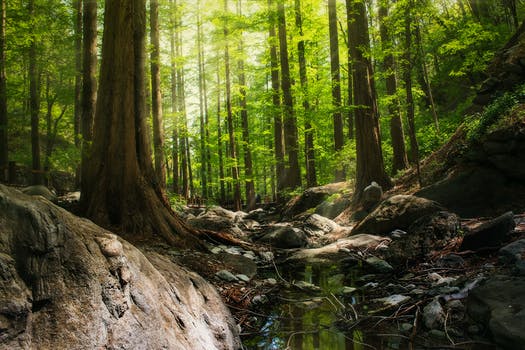
Label: No Watermark